Empty sella sign

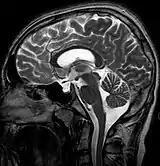
Empty sella in MR imaging

The empty sella sign is a radiological finding characterized by the partial or complete filling of the sella turcica with cerebrospinal fluid (CSF), causing the pituitary gland to appear flattened or compressed against the walls of the sella. This results in the sella appearing "empty" on imaging, despite the presence of a compressed pituitary gland. The empty sella sign is typically identified on magnetic resonance imaging (MRI) or computed tomography (CT) and can be associated with various clinical conditions or incidental findings.